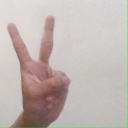
अक्षर: क